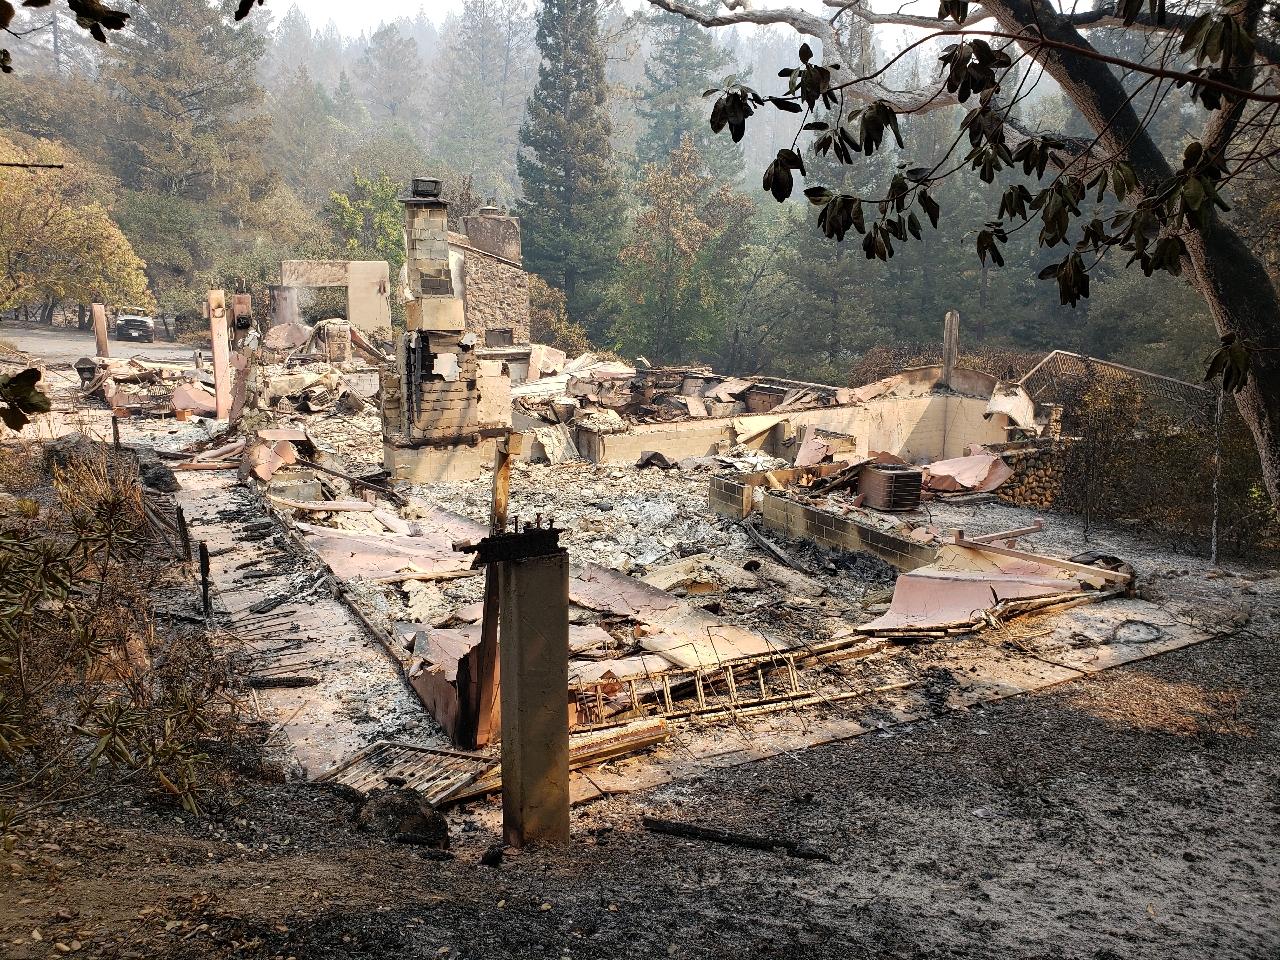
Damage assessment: destroyed